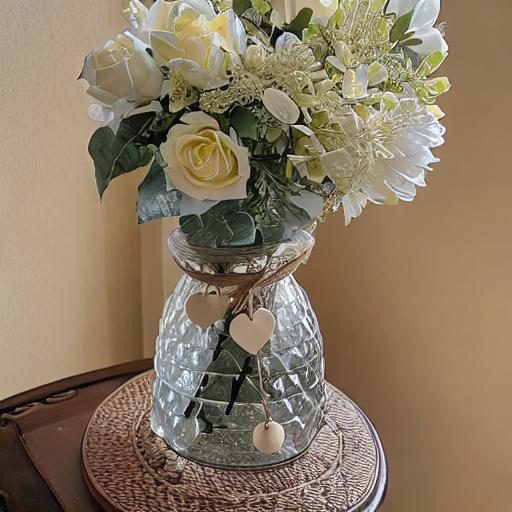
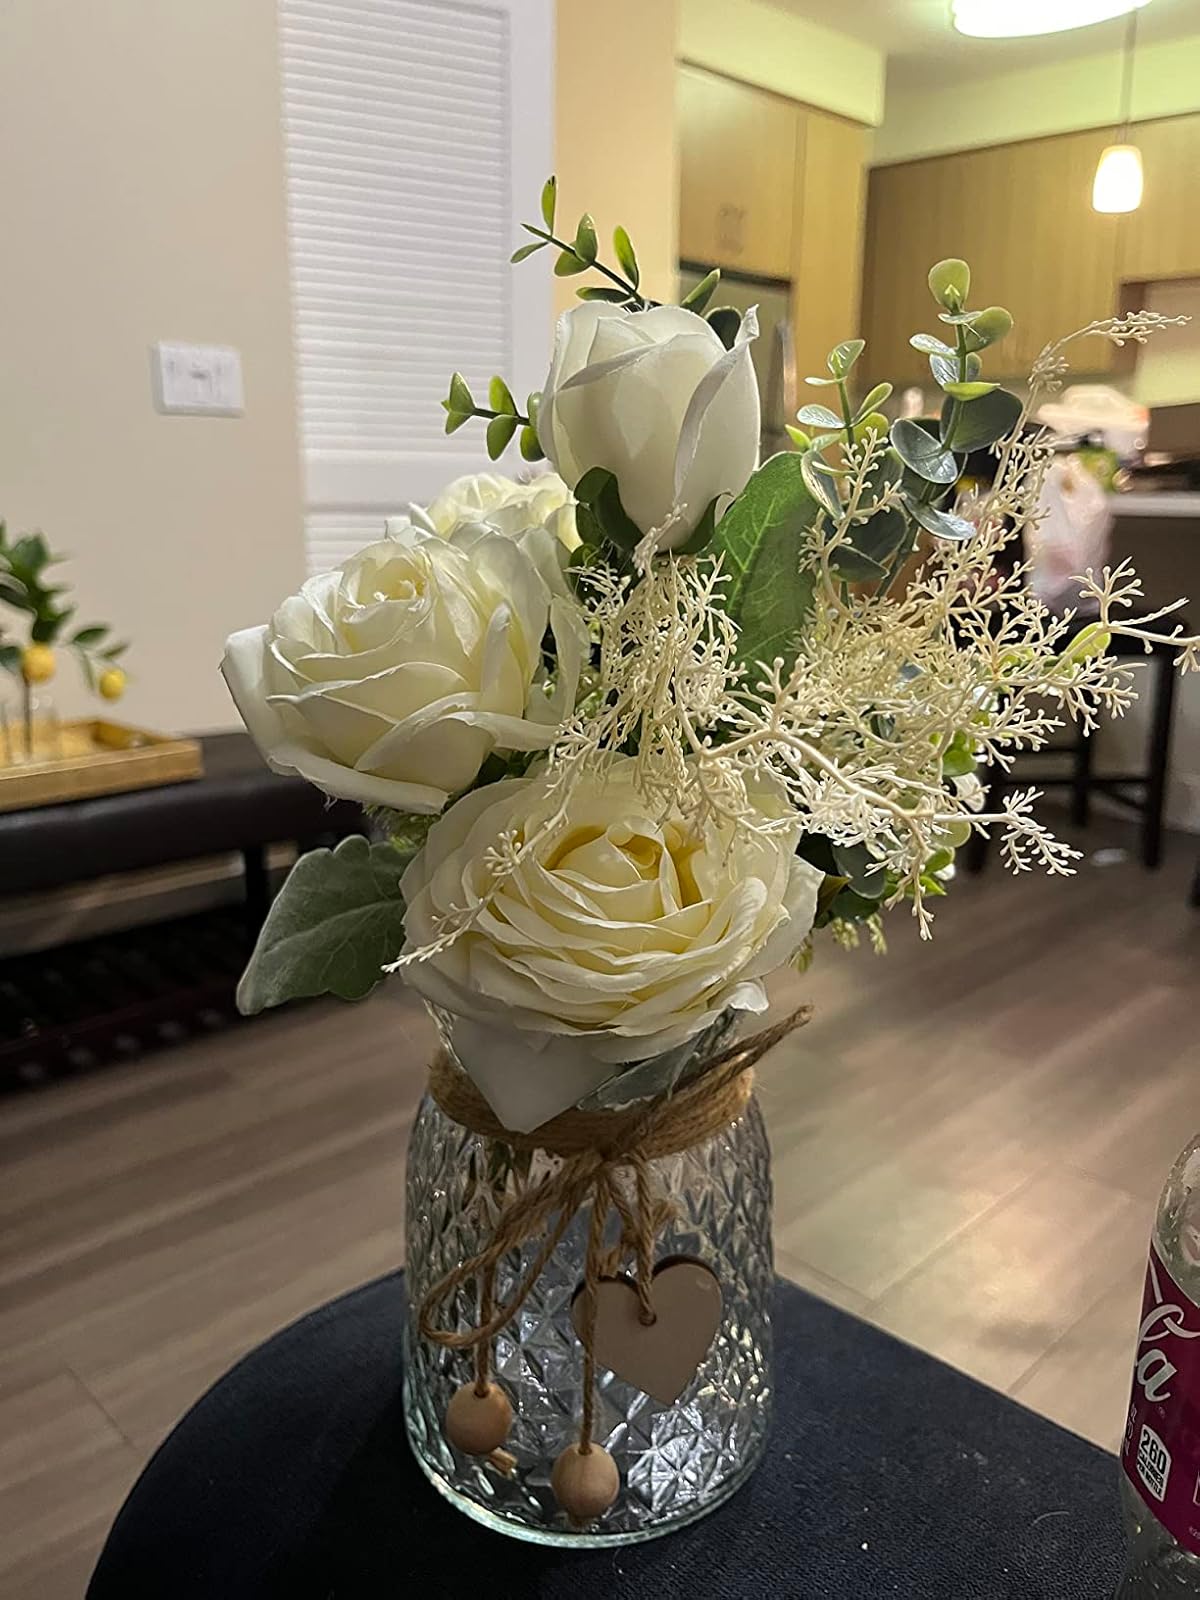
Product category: vase
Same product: no